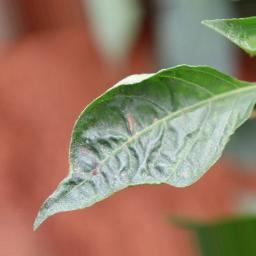
Label: mites_and_trips